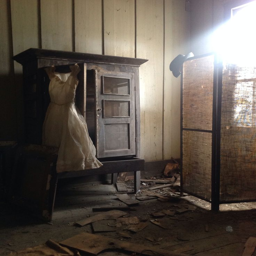
room found in abandoned plantation .